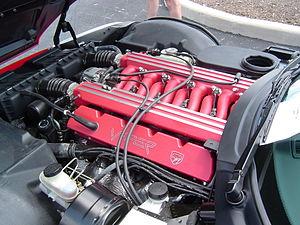
La Dodge Viper (SR I) est la première génération de la voiture de sport Viper, fabriquée par le constructeur automobile américain Dodge. Elle a, à l'origine, été testée en janvier 1989 en tant que prototype, puis présentée plus tard en 1991 en tant que voiture de course pour l'Indianapolis 500, puis finalement mise en vente en janvier 1992.